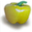
Label: sweet_pepper